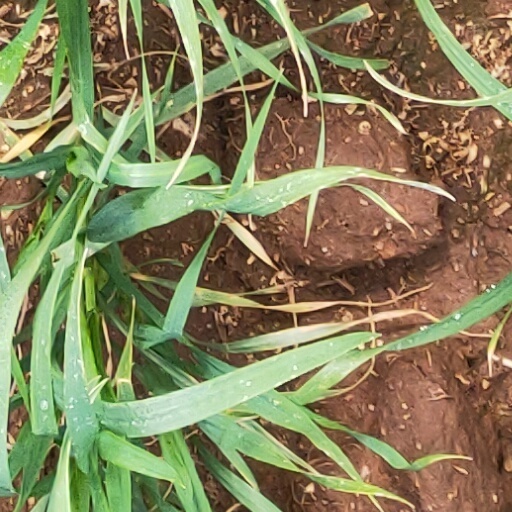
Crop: wheat